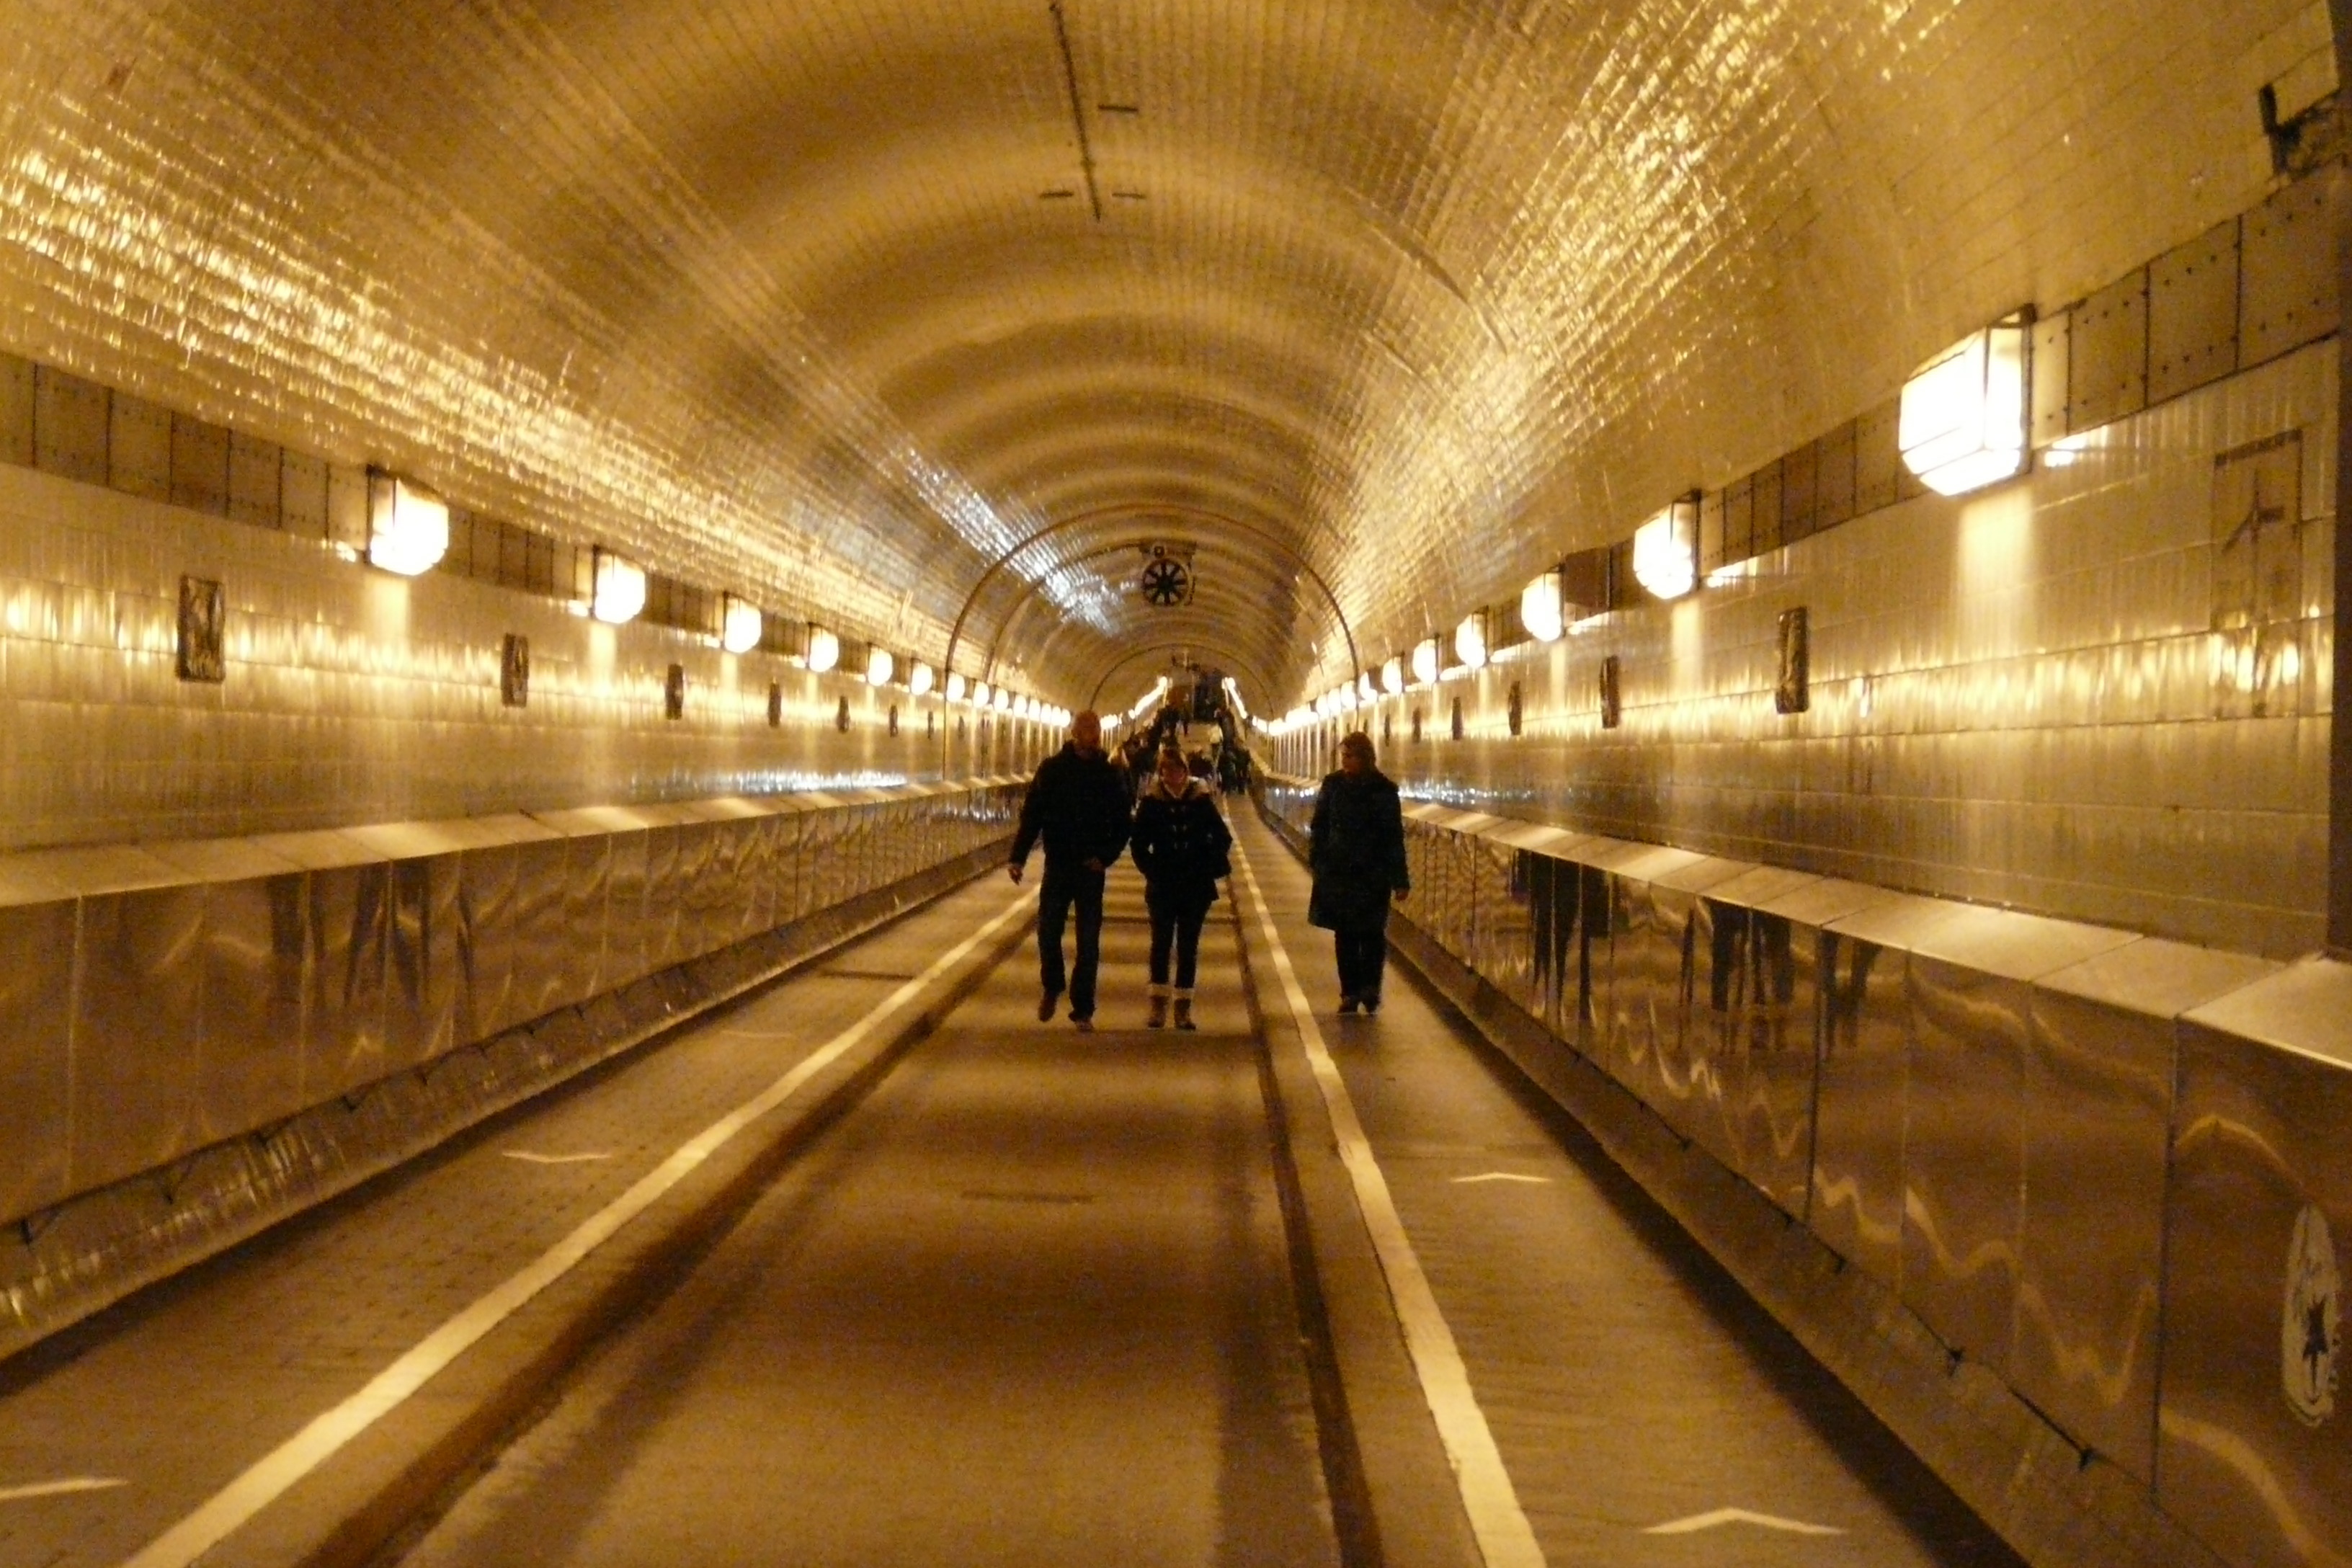
light, tunnel, subway, transport, public transport, metro station, infrastructure, symmetry, age, hamburg, elbe tunnel, rapid transit